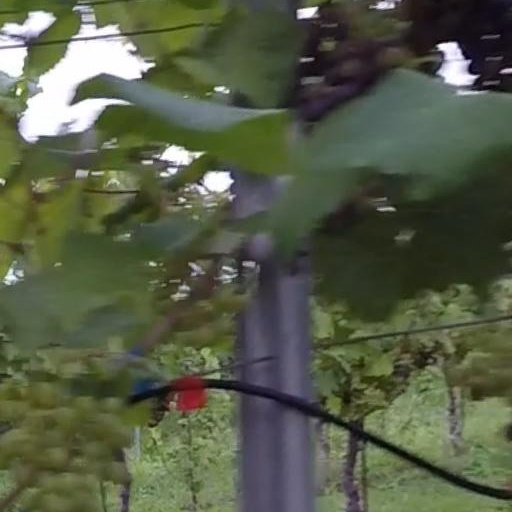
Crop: grape